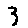
Label: 3